Le Chevain

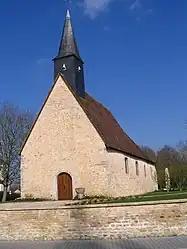
The church

Le Chevain is a former commune in the Sarthe department in the Pays de la Loire region in north-western France. On 1 January 2017, it was merged into the new commune Saint Paterne - Le Chevain.